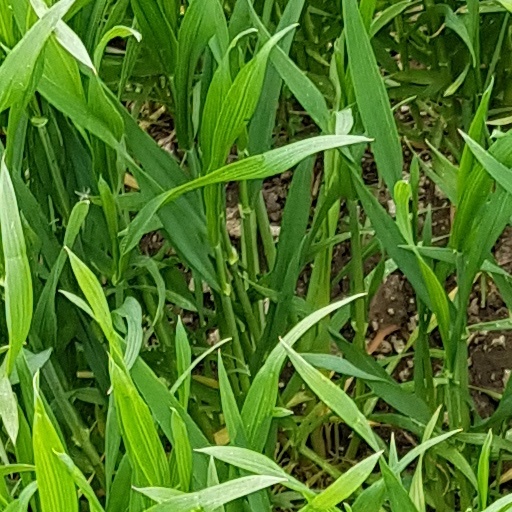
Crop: wheat